Springthorpe Memorial

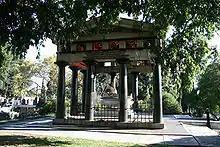
Photograph of the memorial taken in 2010

The Springthorpe Memorial is an elaborate Victorian era memorial located within Boroondara General Cemetery in Kew, Victoria, a suburb of Melbourne, Australia.